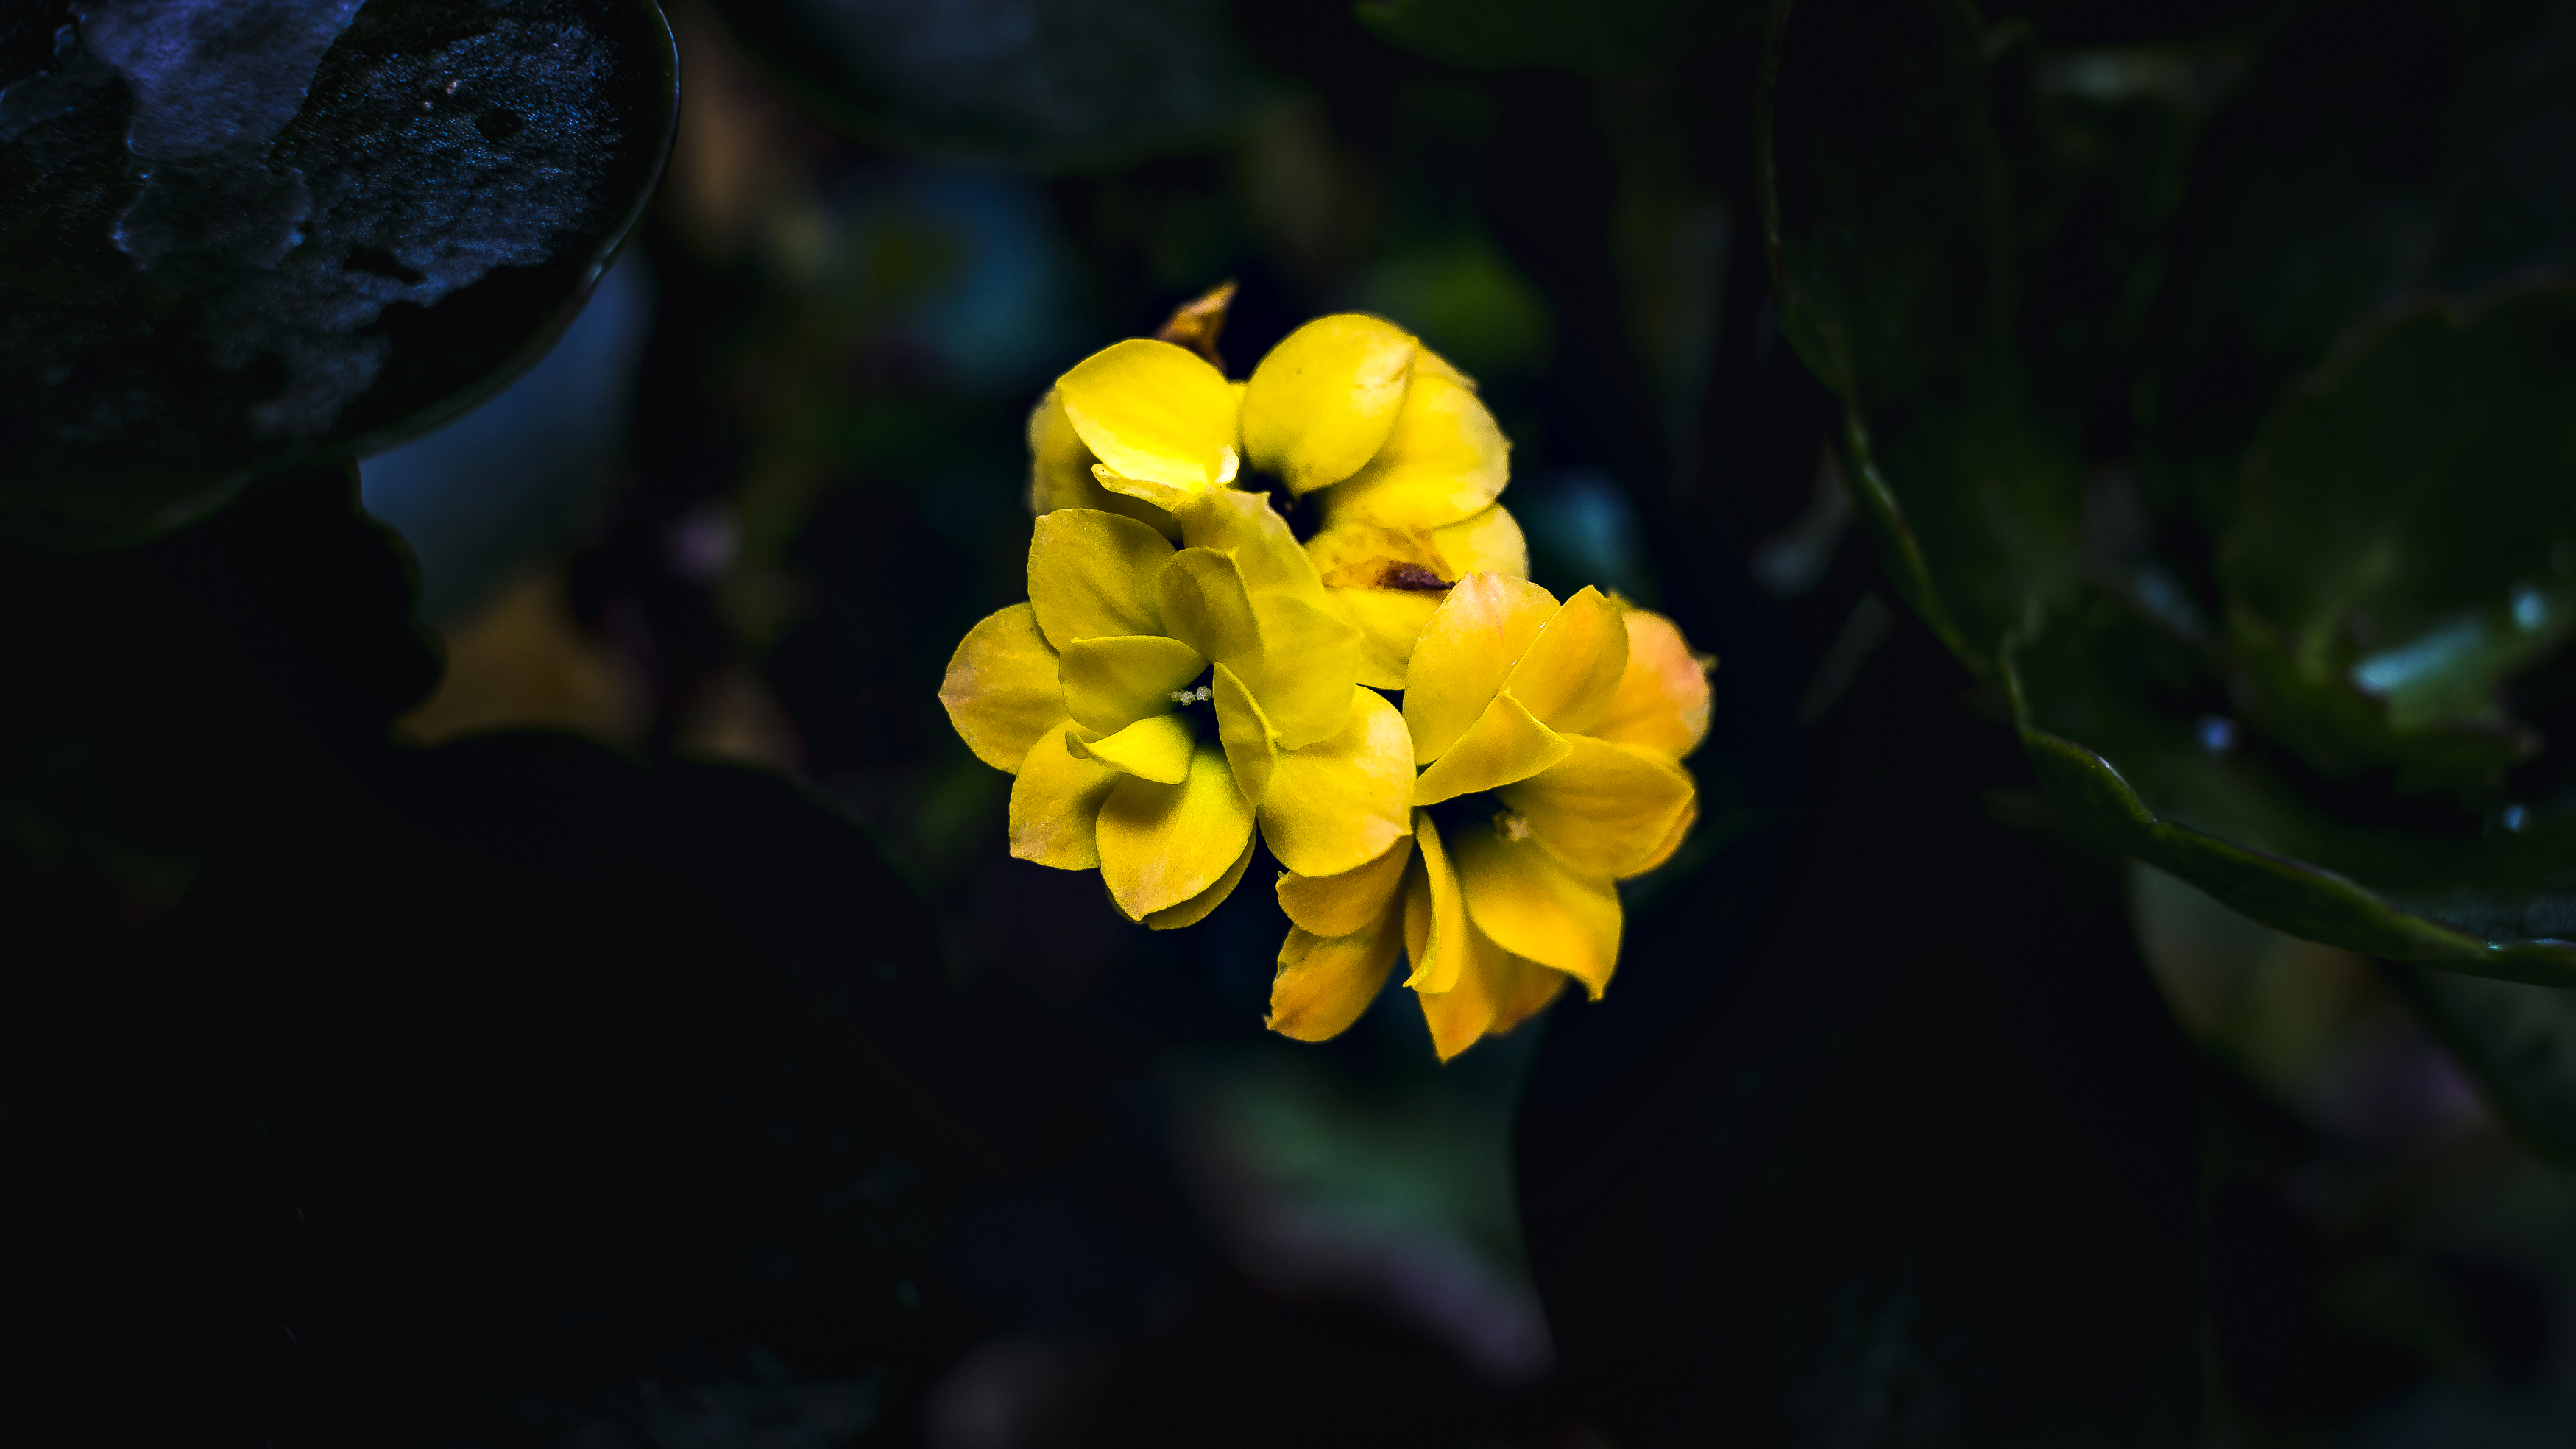
flower, flowers, nature, plants, yellow, flora, plant, wildflower, petal, spring, macro photography, close up, sunlight, computer wallpaper